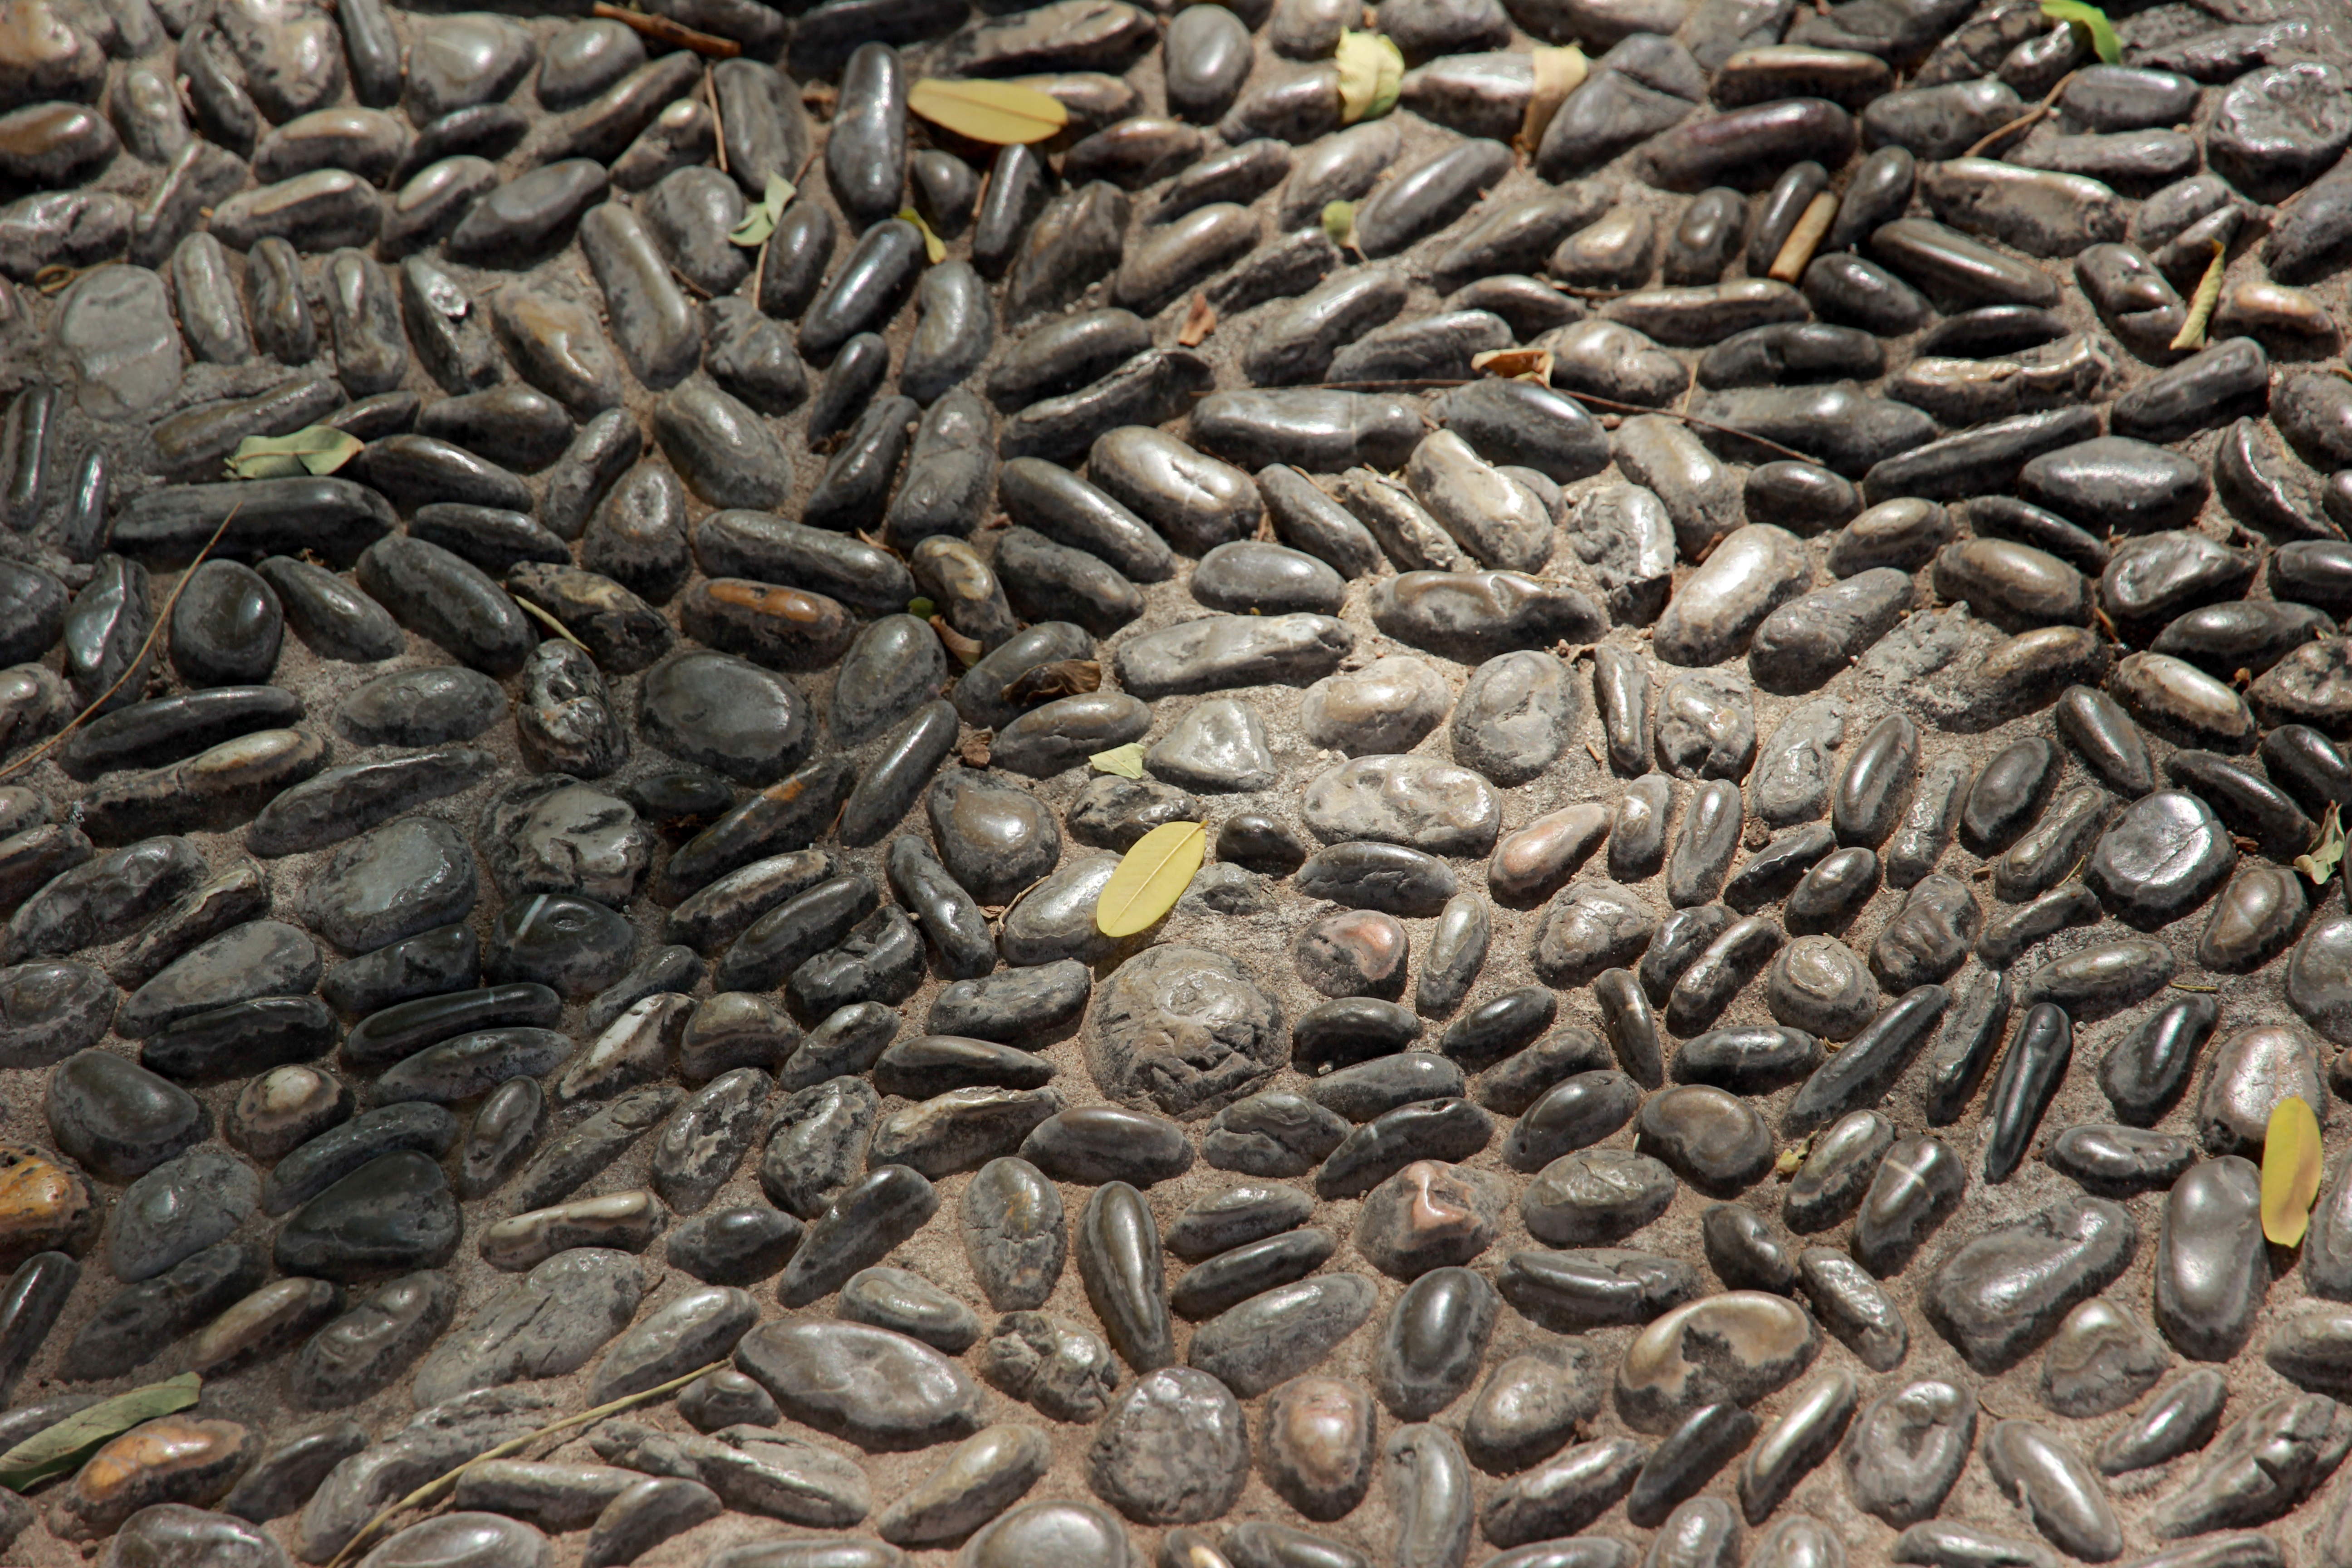
sidewalk, food, produce, crop, pebble, soil, cuisine, patch, stones, pebbles, vegetarian food, cobblestones, road surface, sunflower seed, grass family